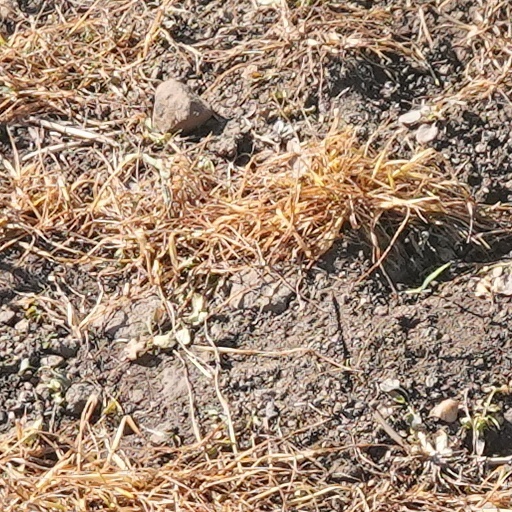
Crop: wheat